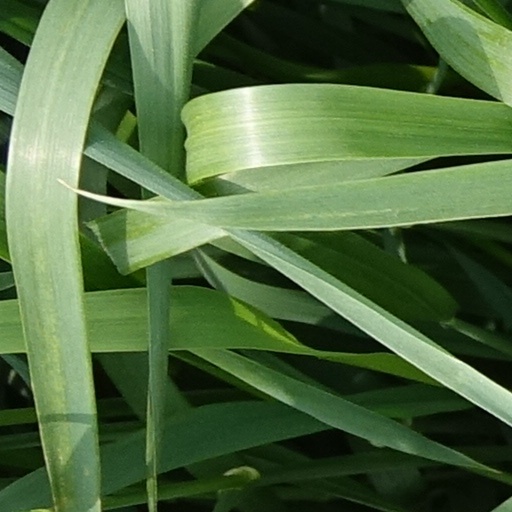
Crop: wheat